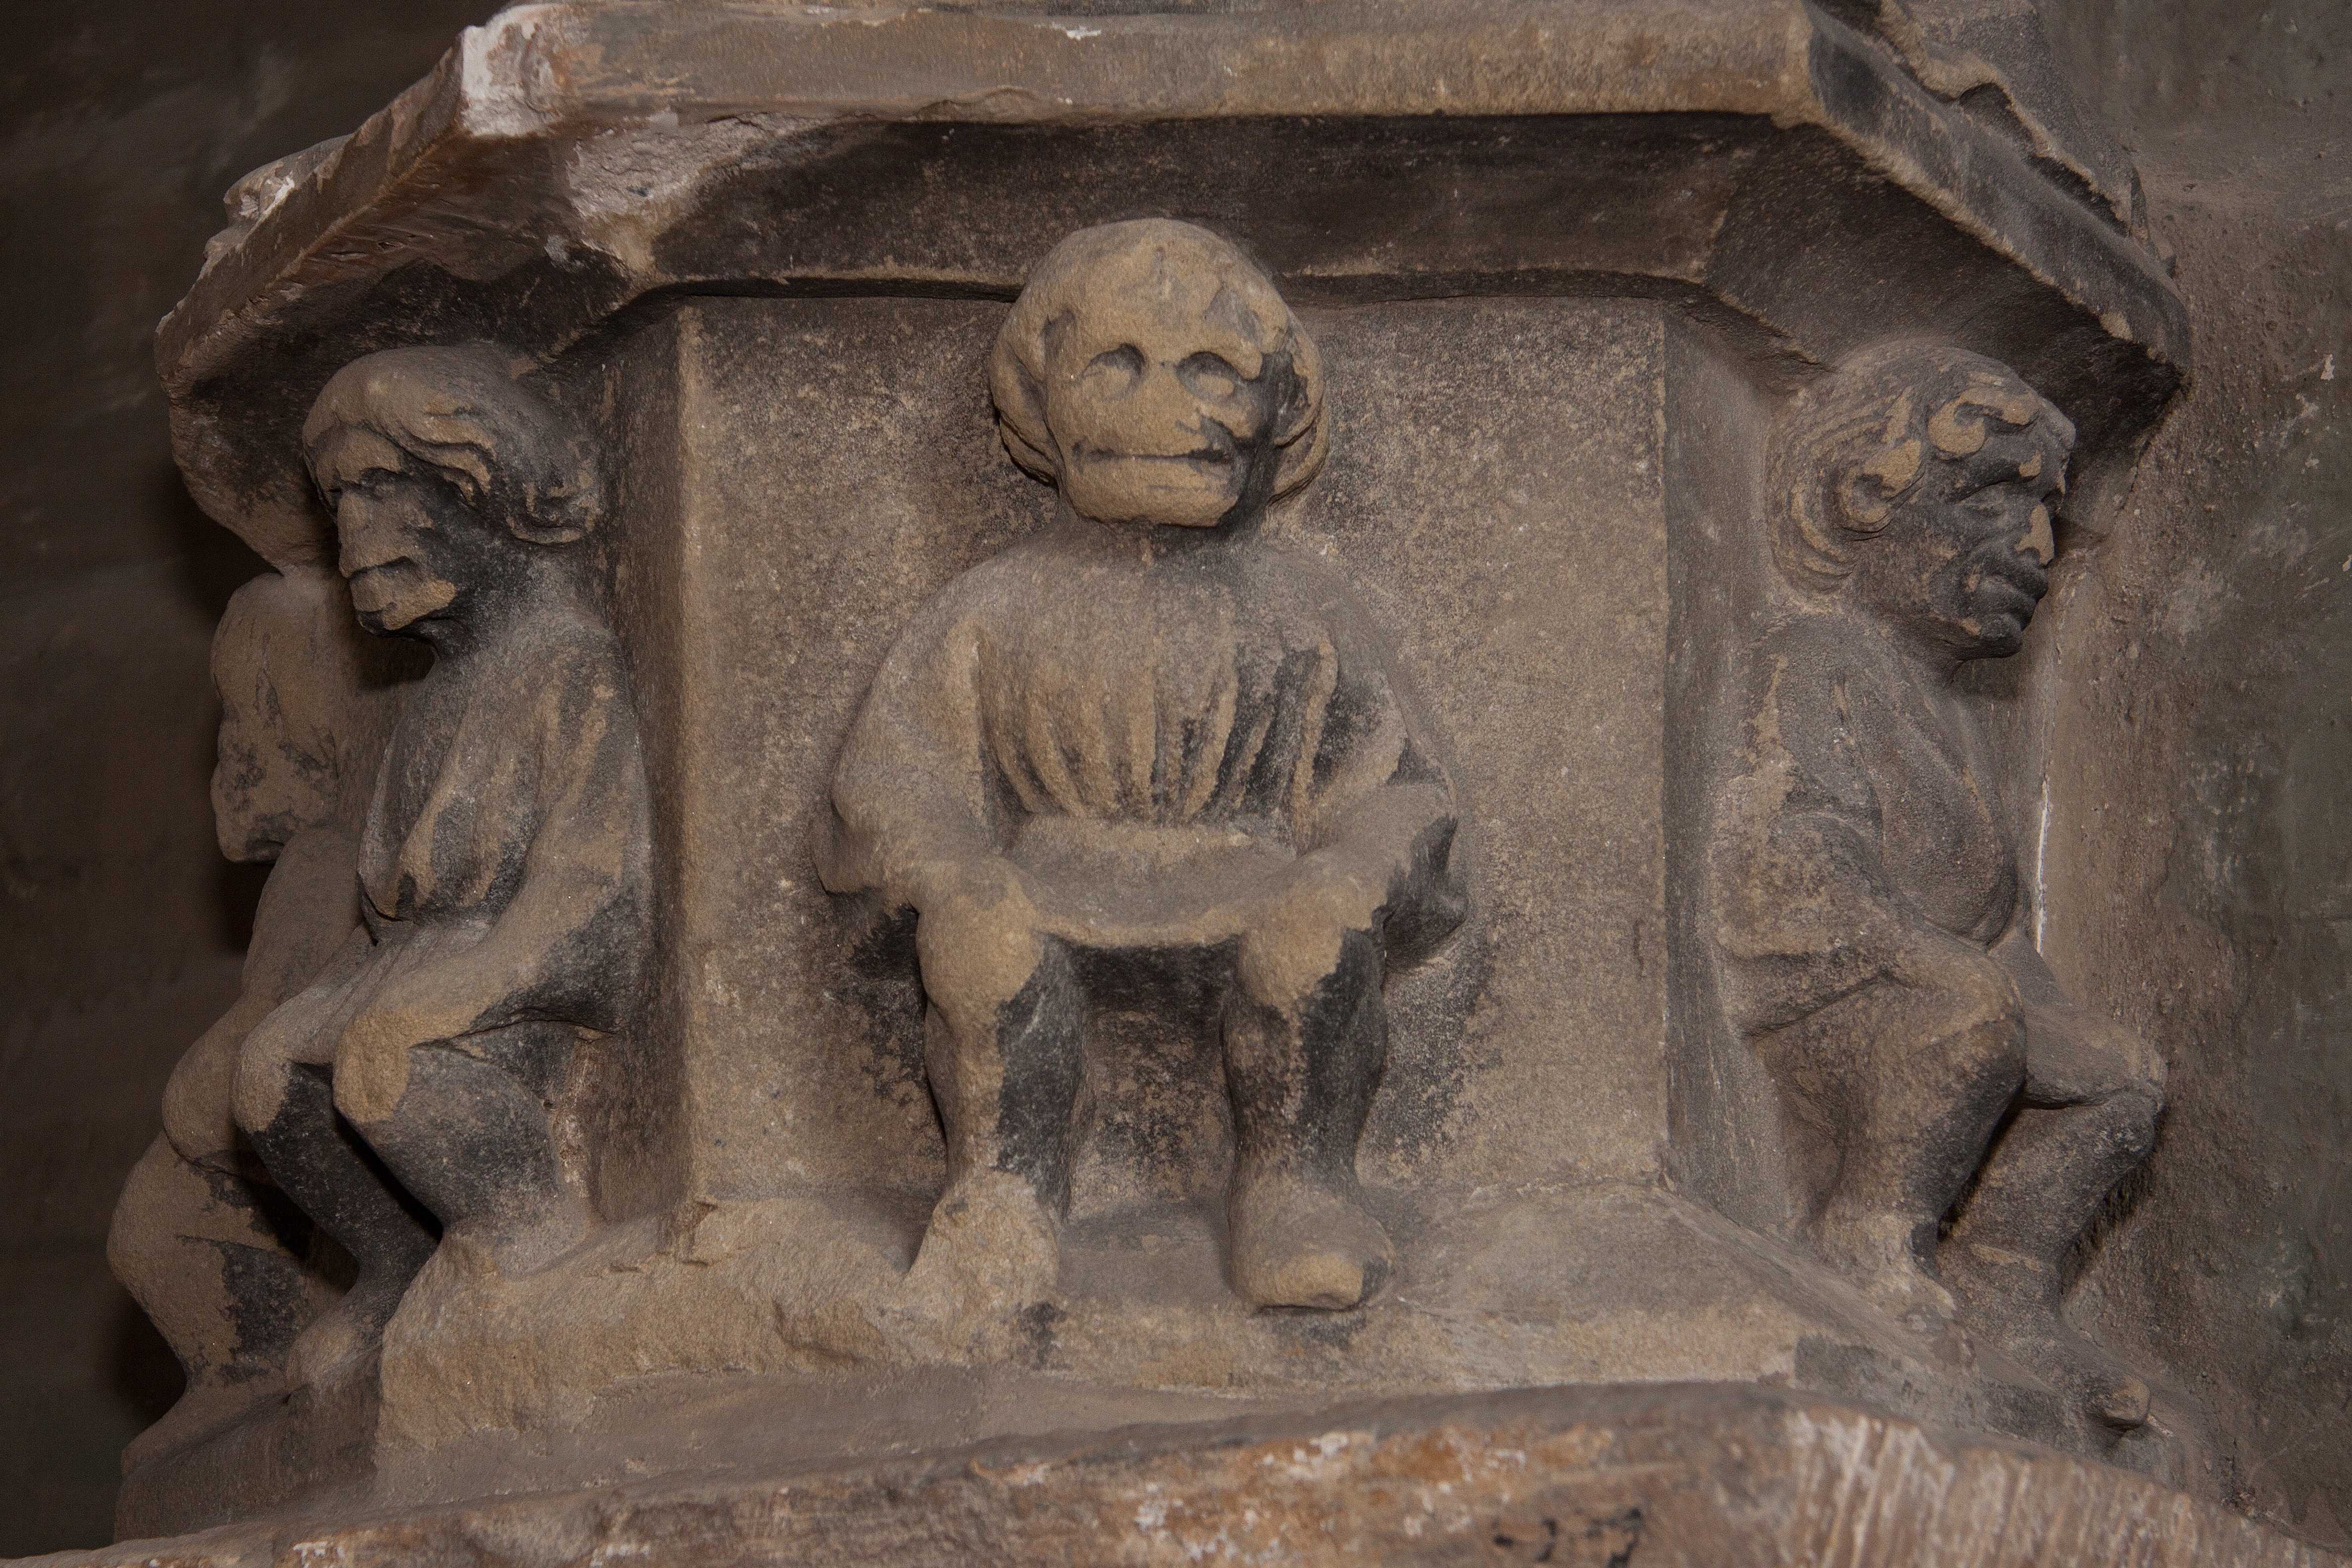
work, rock, architecture, building, old, city, monument, statue, pillar, church, cathedral, lion, gothic, weathered, sculpture, men, art, temple, history, carving, relief, restoration, mythology, ulm, steinmetz, stone carving, munster, ulm cathedral, ancient history, environmental damage